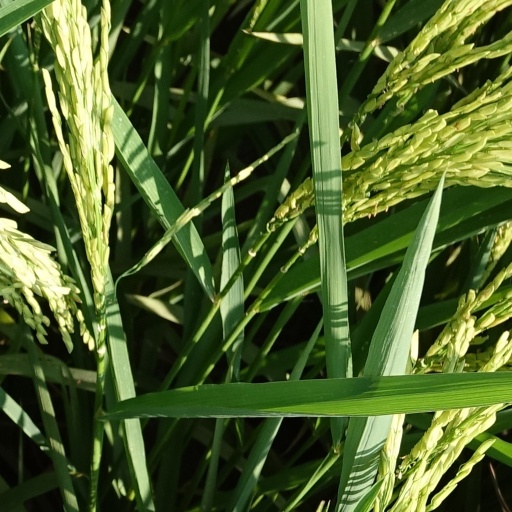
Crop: rice